Szekszárd Abbey

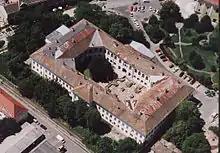
The ruins of the abbey in the courtyard of the Tolna County Seat building

The Szekszárd Abbey was a Benedictine monastery established in Szekszárd in the Kingdom of Hungary in 1061. It is dedicated to the Holy Savior.